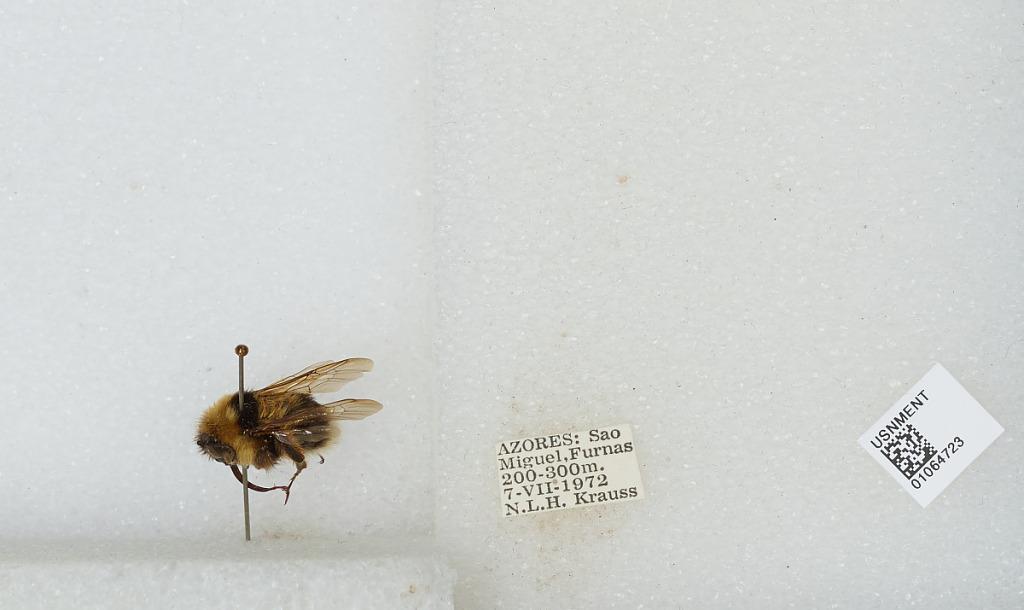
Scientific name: Bombus sp.
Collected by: N. Krauss
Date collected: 1972-7-7
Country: Portugal
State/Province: Azores
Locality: Furnas, Sao Miguel
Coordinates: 37.7722, -25.3131